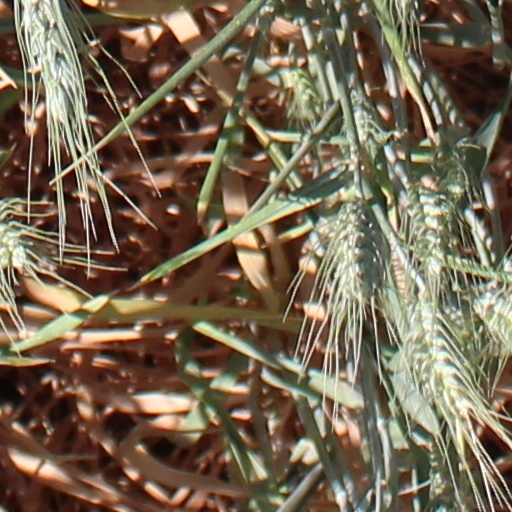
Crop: wheat